Public image of Narendra Modi

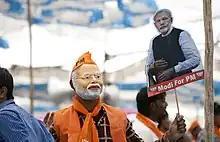
Mask wearing at a Modi election rally.

Modi's use of social media has been at the expense of traditional media such as Television and print media. Since coming to power in 2014, Modi has also been hosting a monthly monologue called Mann Ki Baat on the government owned All India radio and Doordarshan. His supporters applaud the use of an old fashioned medium like radio to promote positive social causes while his detractors call it another propaganda tactic by Modi to reach out to millions of people untouched by the internet.